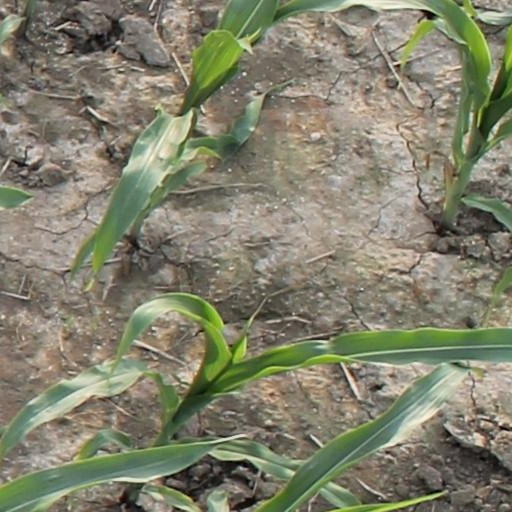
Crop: maize; corn